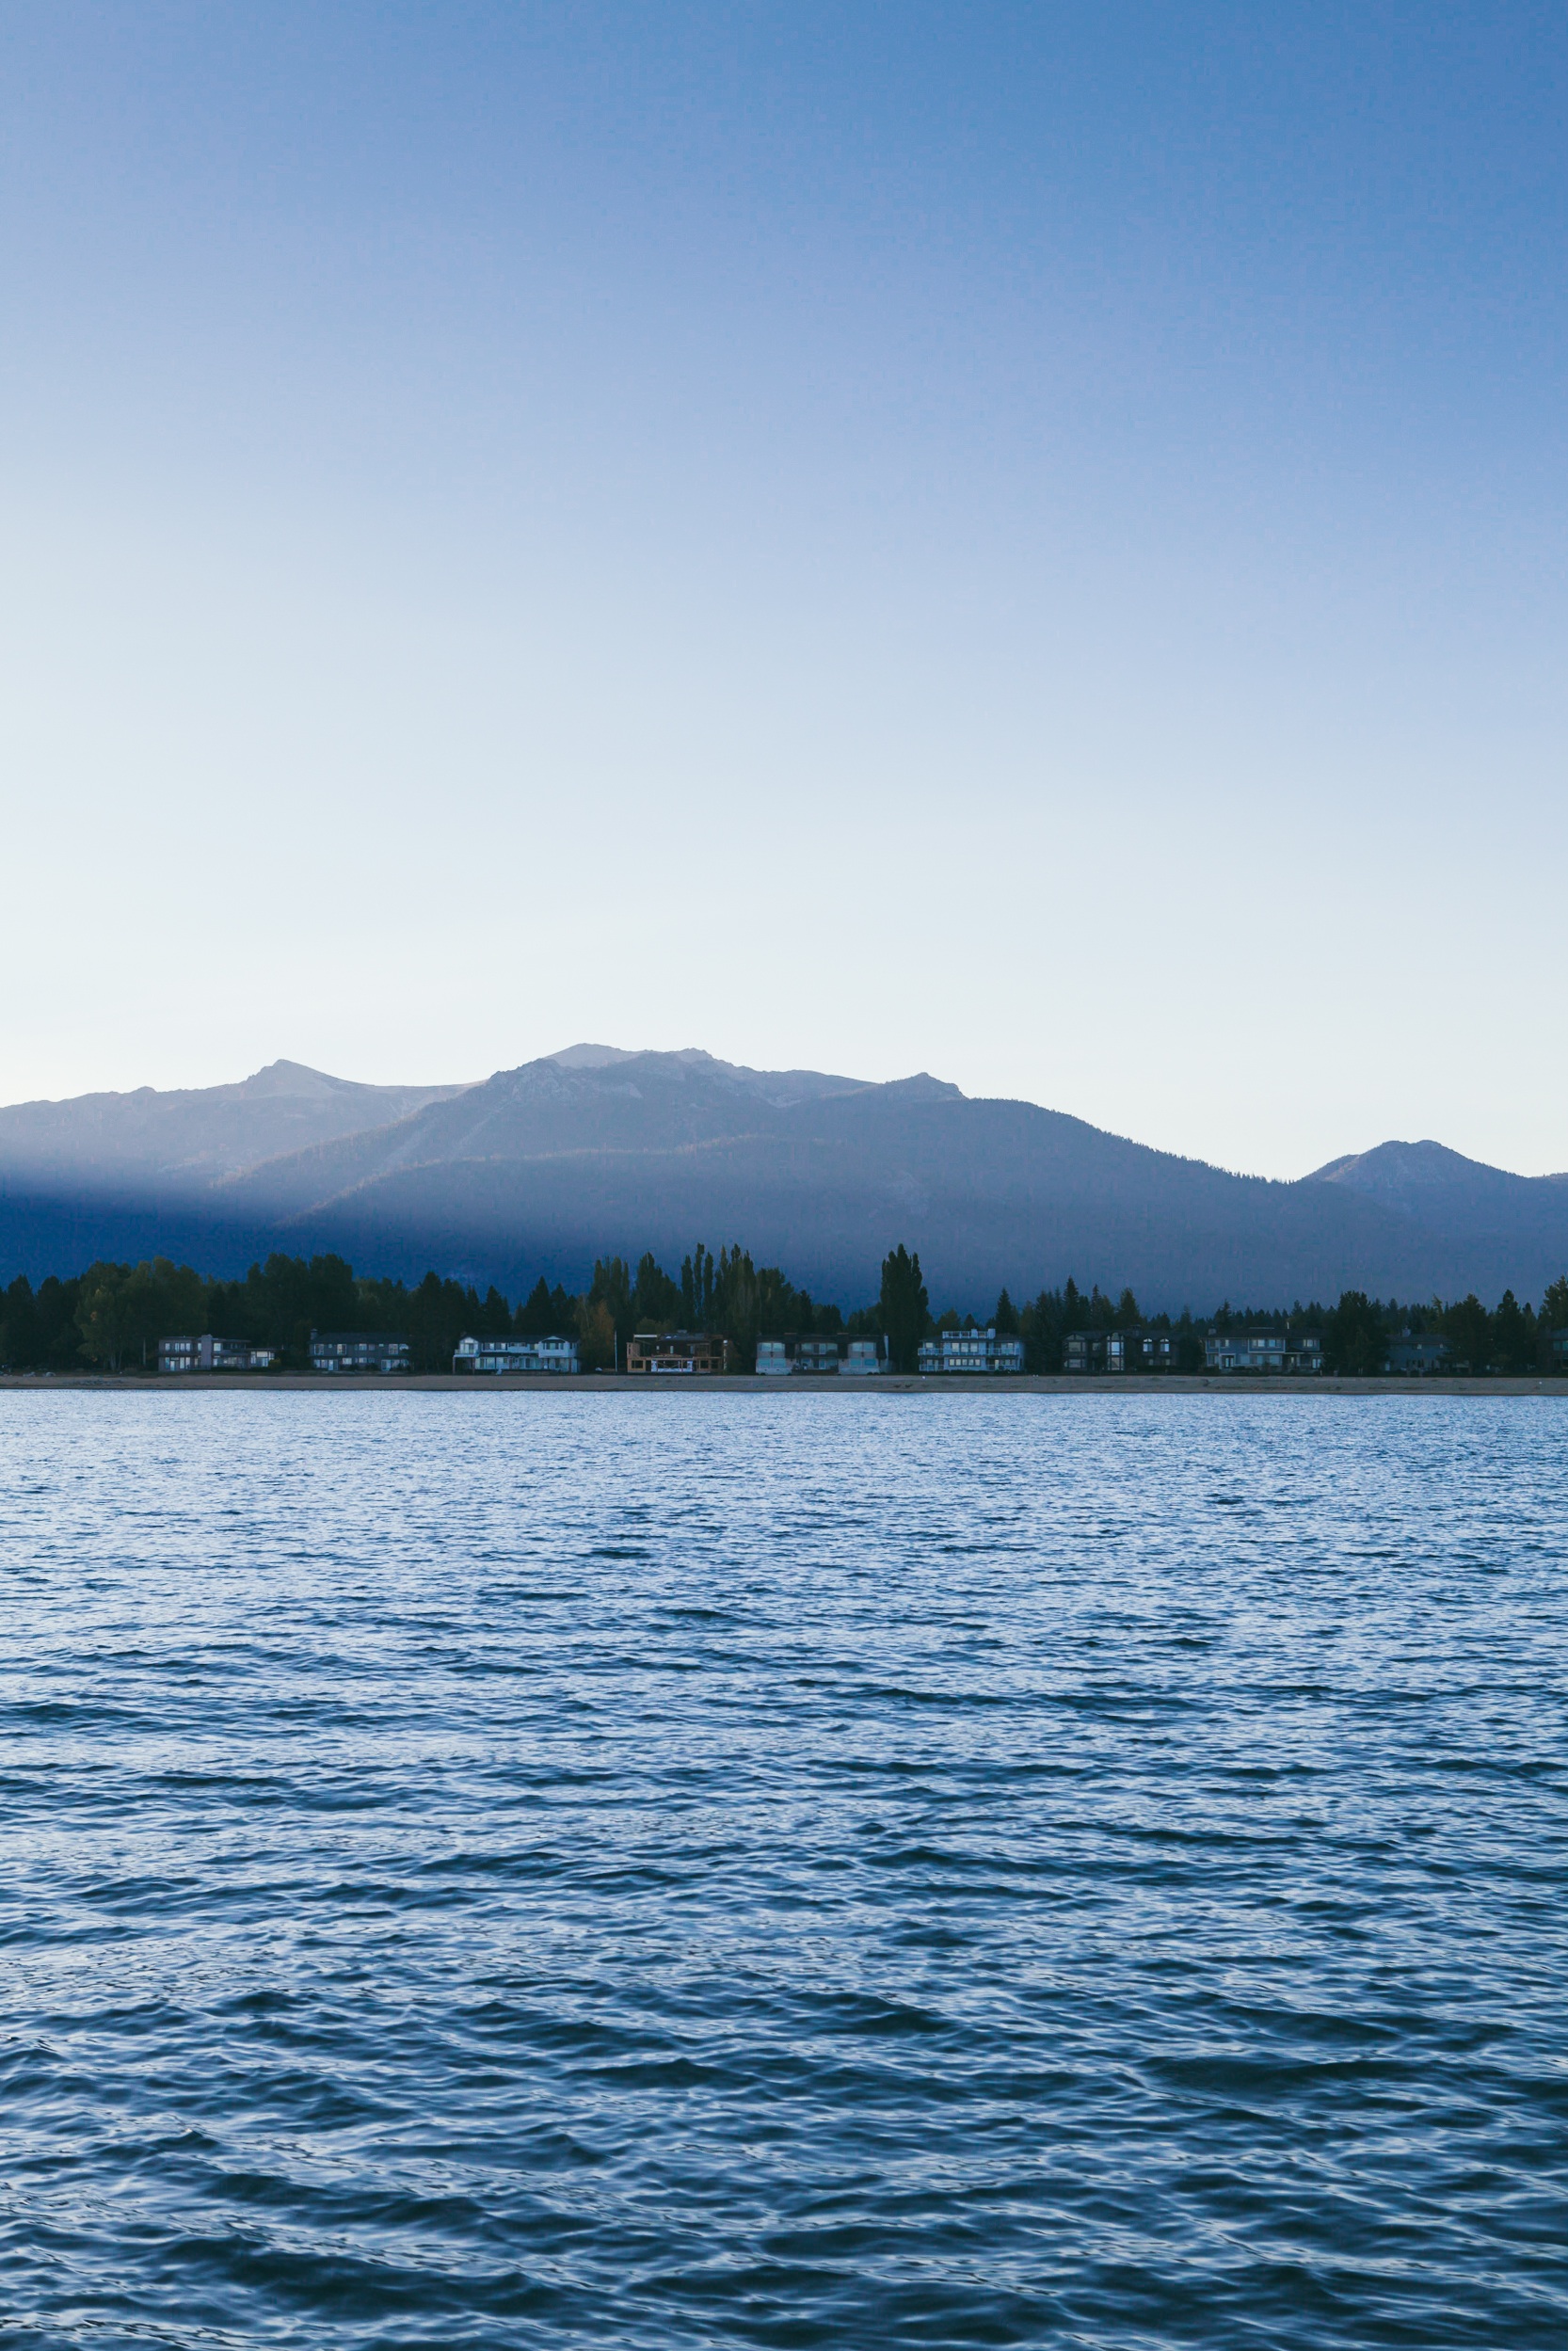
sea, water, horizon, mountain, cloud, lake, reflection, vehicle, bay, reservoir, body of water, loch